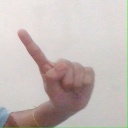
अक्षर: ए